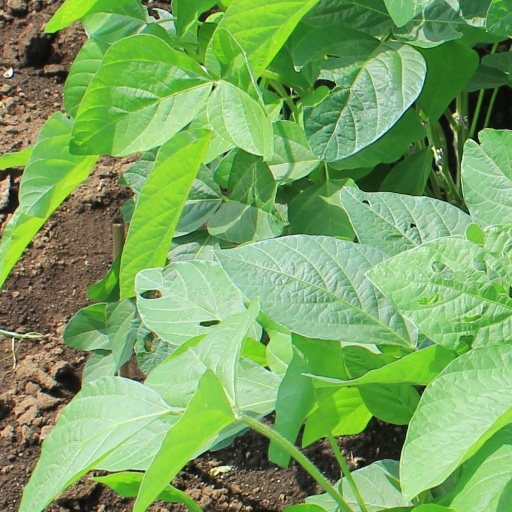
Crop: soybean